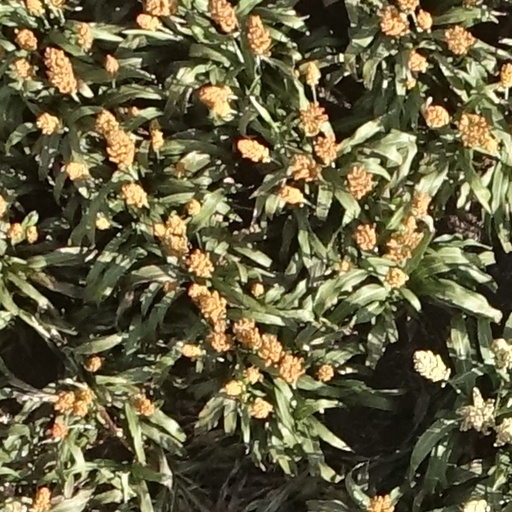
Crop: sorghum